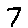
Label: 7